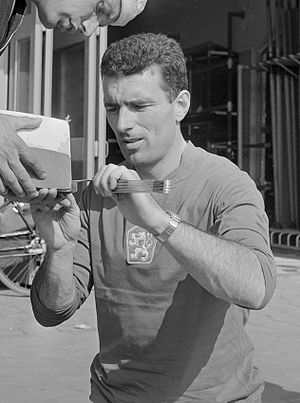
Pavel Schmidt
Pavel Schmidt (1964)
Pavel Schmidt var en slovakisk roer og olympisk guldvinder.